Ridley Scott's unrealised projects

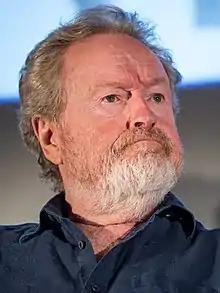
Scott in 2015

During his long career, English film director Ridley Scott has worked on a number of projects that never progressed beyond the pre-production stage under his direction. Some of these projects fell into development hell or were officially canceled.